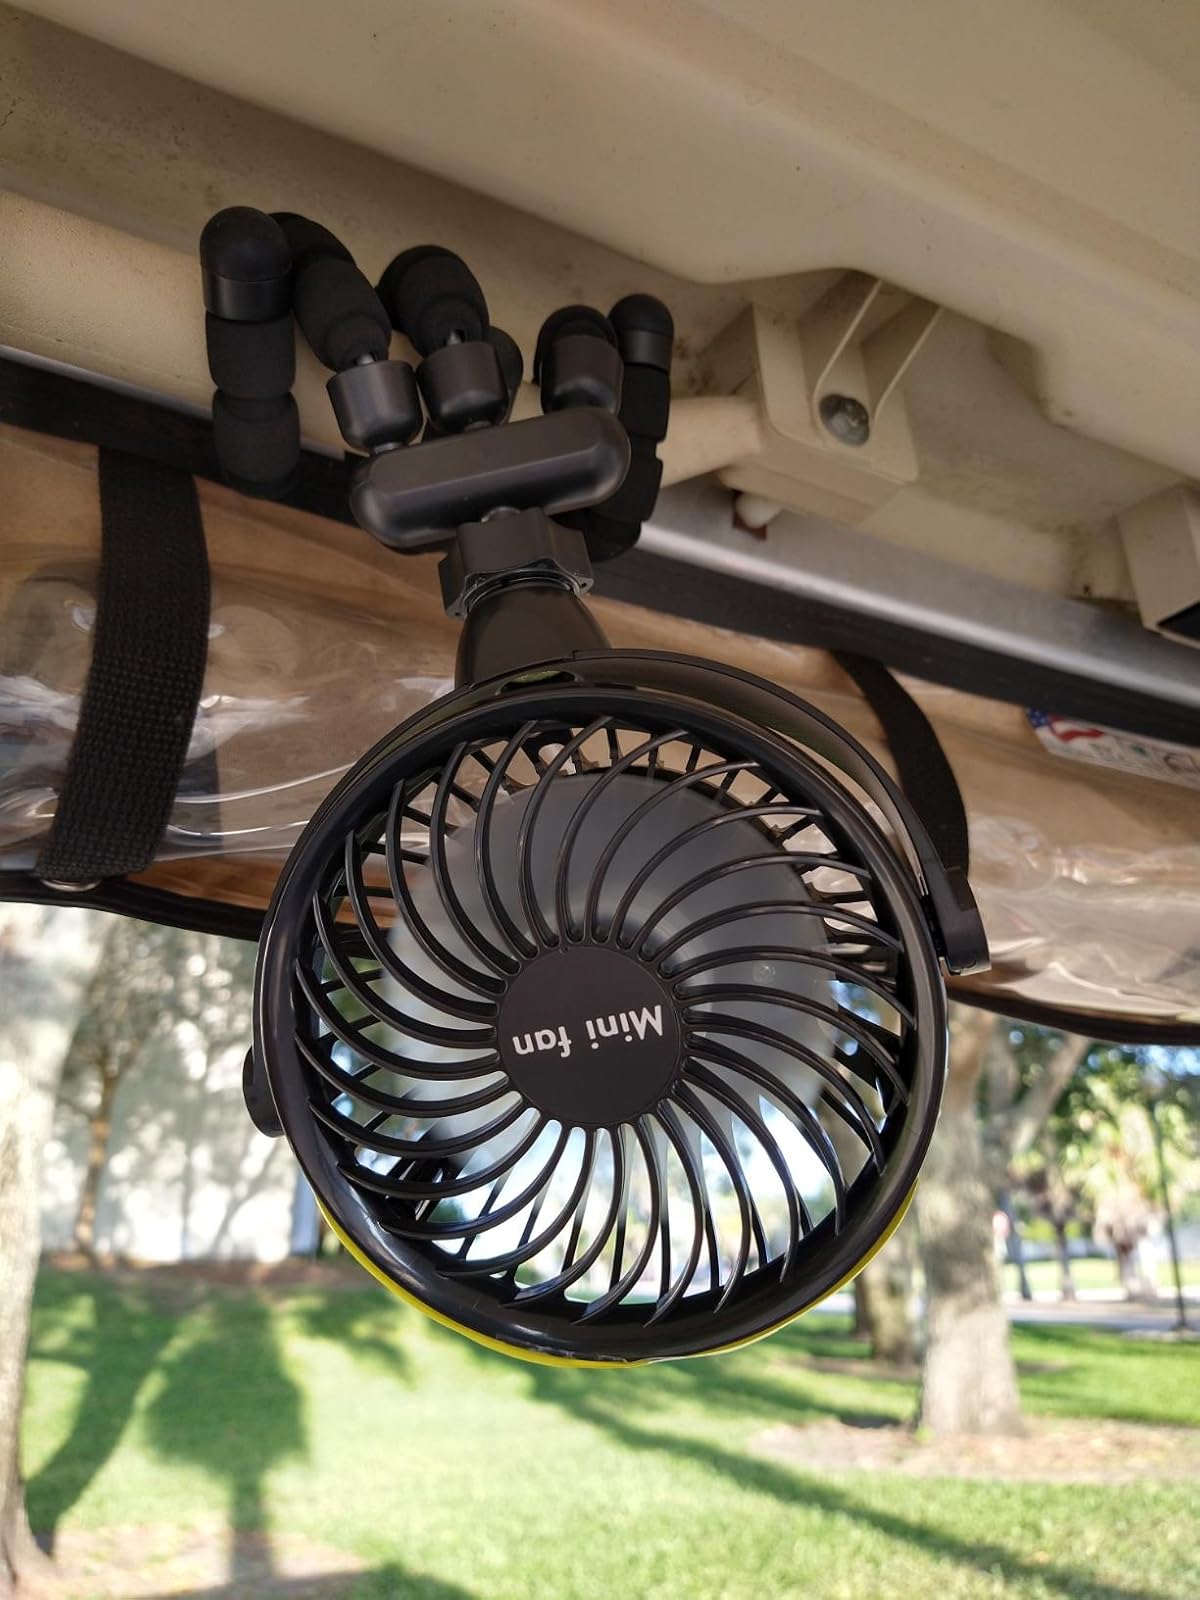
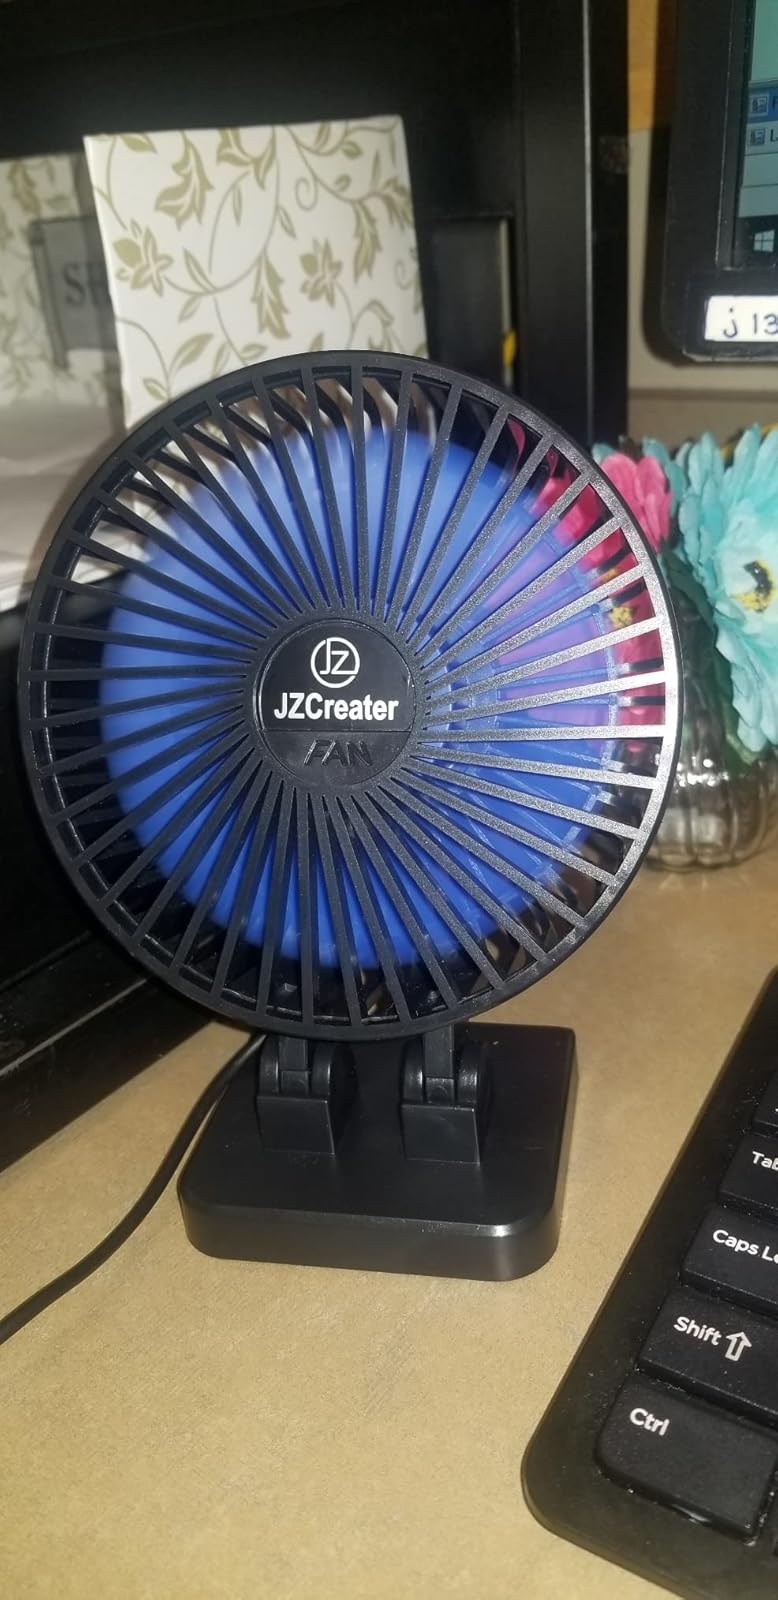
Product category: fan
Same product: no